Kaiser Aluminum

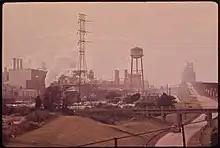
A former Kaiser Aluminum plant (1972) next to the Huey Long Bridge in Baton Rouge, Louisiana

Founded in 1946, Henry J. Kaiser's corporation entered the aluminum business by leasing, then purchasing three government-owned aluminum facilities in Washington state. These were the primary reduction plants at Mead and Tacoma, the rolling mill at Trentwood and also an alumina refinery at Baton Rouge, Louisiana. Kaiser benefited at that early juncture from some preferential treatment, the government found it more important to establish a third competitor in the aluminum industry besides Alcoa and Reynolds than to accept the highest bid (by Reynolds). Both Reynolds and Kaiser were also helped by the fact that the government had just gained royalty-free patent rights from Alcoa for an alumina production process in January 1946 (presumably as a result of United States v. Alcoa) and that leasees of government plants were allowed to benefit from the arrangement.